Frank Foyston

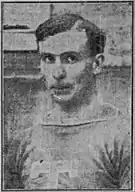
Foyston with Toronto Blueshirts.

Foyston is one of 11 players who have won the Stanley Cup with three or more different franchises. Two of the other players who accomplished the same feat were teammates of Foyston on all three of his Stanley Cup wins: goaltender Hap Holmes and forward Jack Walker.